Sauna

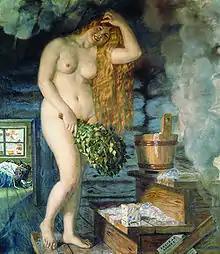
Depiction in the mid-1920s of a rural "banya" by Russian artist Boris Kustodiev: "Russian Venus" (armed with birch besom)

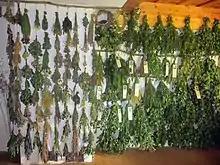
Sauna whisks and herbal teas

A modern sauna with an electric stove usually takes about 15–30 minutes to heat up. Some users prefer taking a shower beforehand to speed up perspiration in the sauna. When in the sauna, people often sit on a towel for hygiene and put a towel over their heads if the face feels too hot but the body feels comfortable. In Russia, a felt "banya hat" may be worn to shield the head from the heat; this allows the wearer to increase the heat on the rest of the body. The temperature of one's bath can be controlled via: